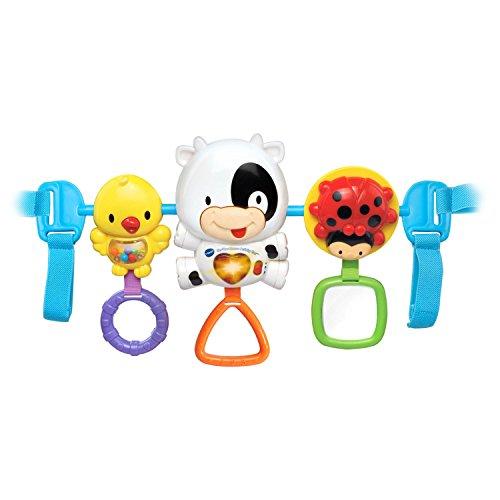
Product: VTech Baby On-The-Moove Activity Bar
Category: Toys & Games | Baby & Toddler Toys | Car Seat & Stroller Toys
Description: Press the cow's button on the On-the-Moove Activity Bar to hear cheerful phrases and playful songs and melodies; 45+ songs, melodies, sounds, and phrases.
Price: $12.49
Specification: ProductDimensions:2x13.2x7.4inches|ItemWeight:9.3ounces|ShippingWeight:14.4ounces(Viewshippingratesandpolicies)|DomesticShipping:ItemcanbeshippedwithinU.S.|InternationalShipping:ThisitemcanbeshippedtoselectcountriesoutsideoftheU.S.LearnMore|ASIN:B019ICFWQW|Itemmodelnumber:80-185600|Manufacturerrecommendedage:0-3years|Batteries:2AAbatteriesrequired.(included)